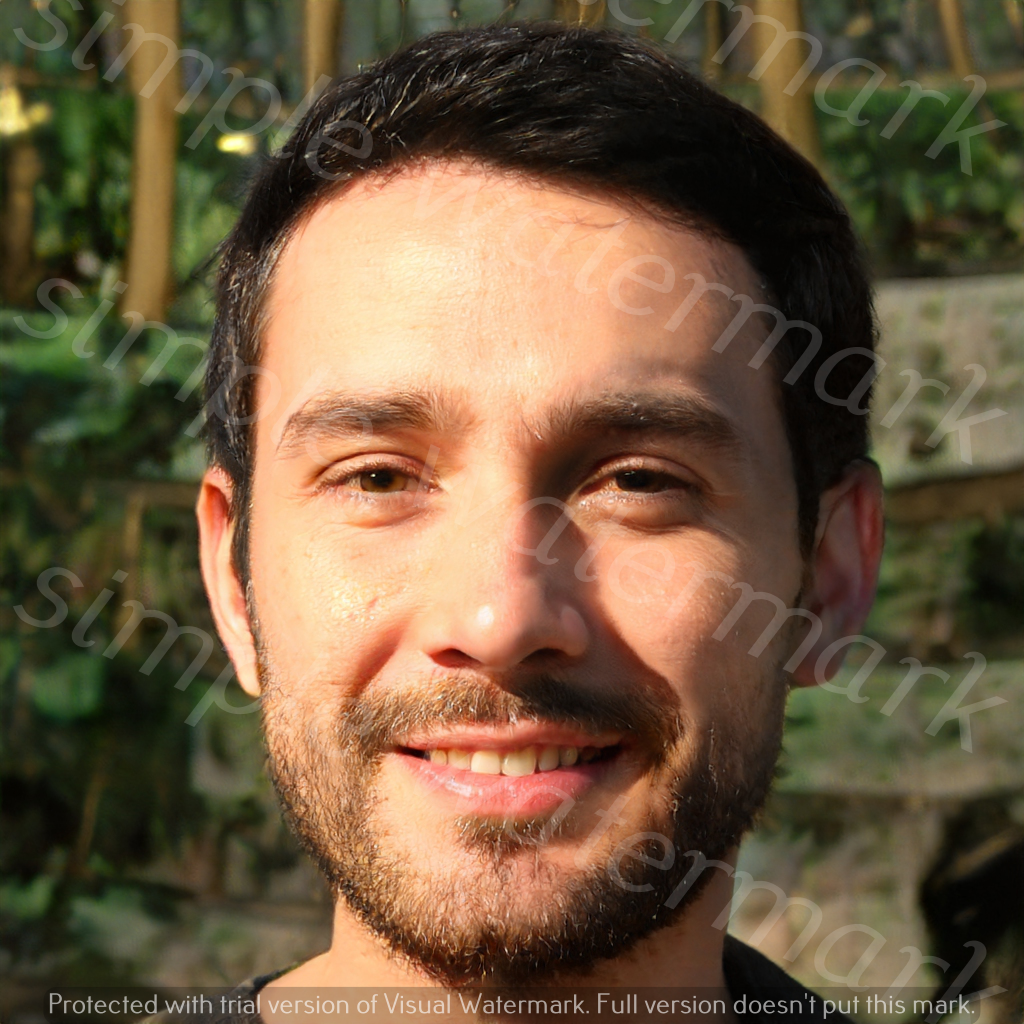
Label: Watermark